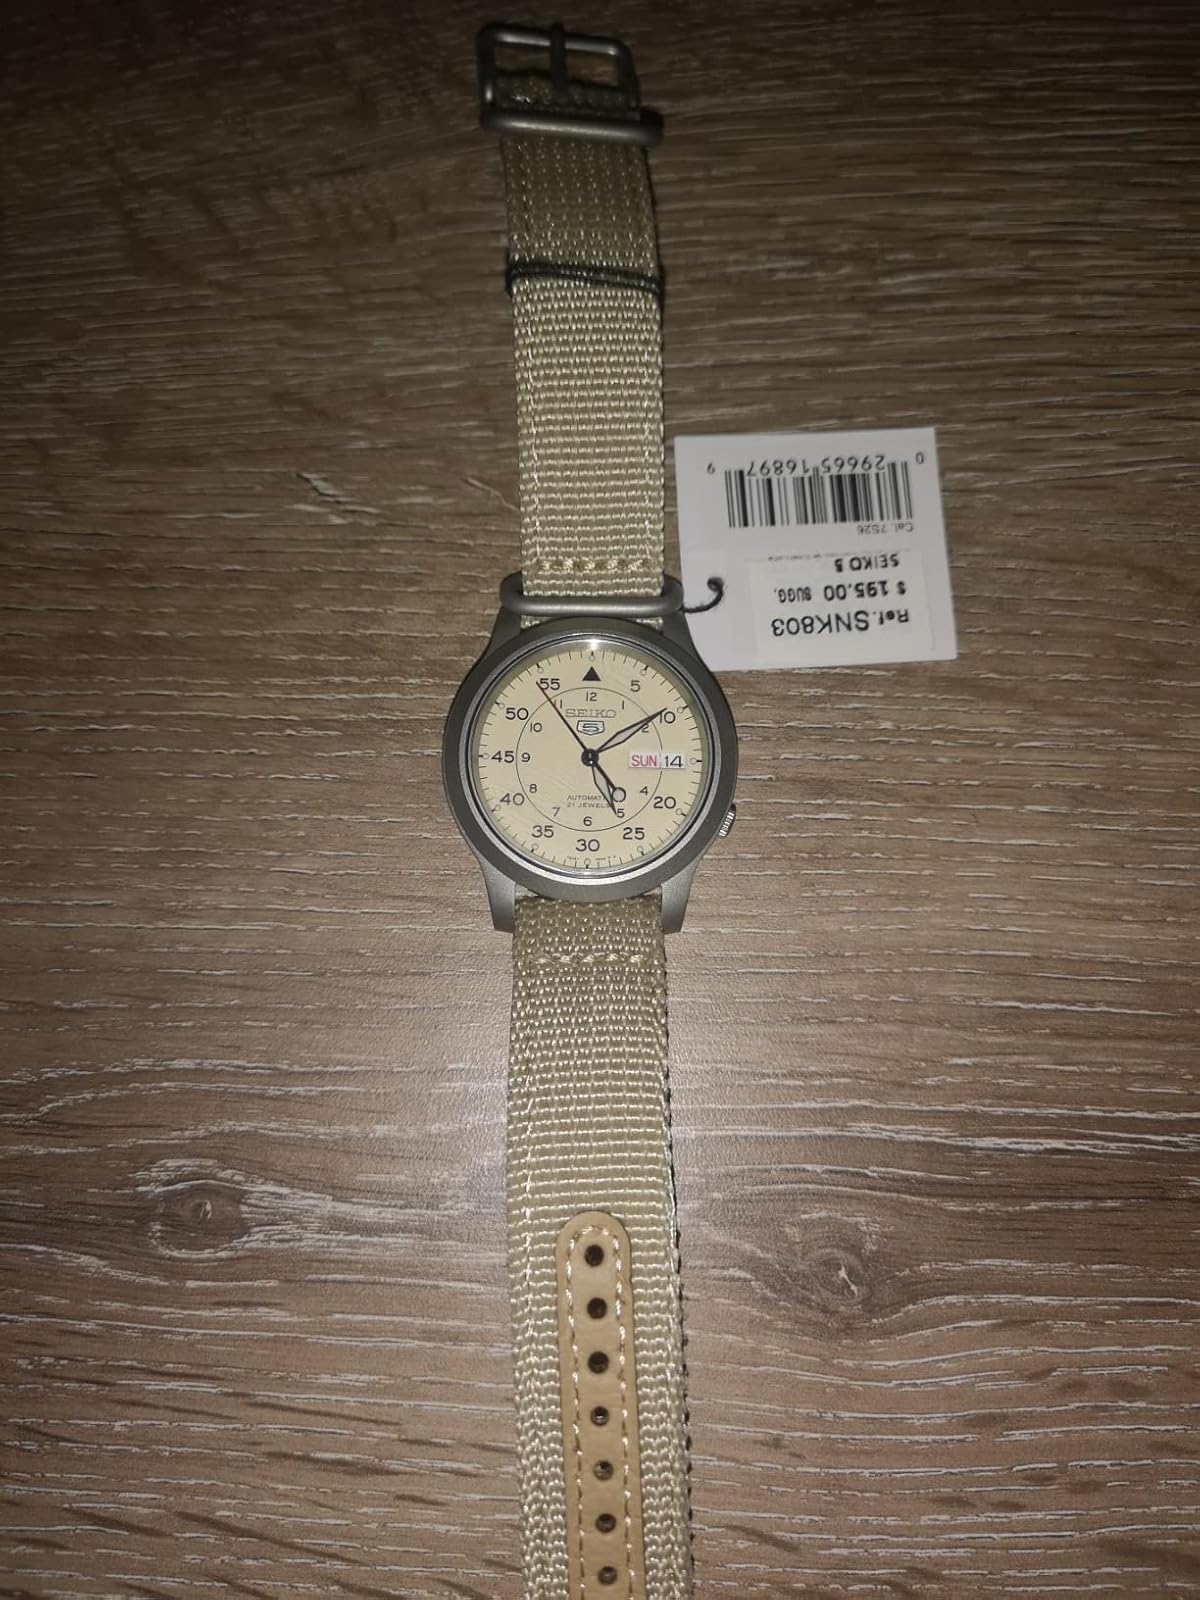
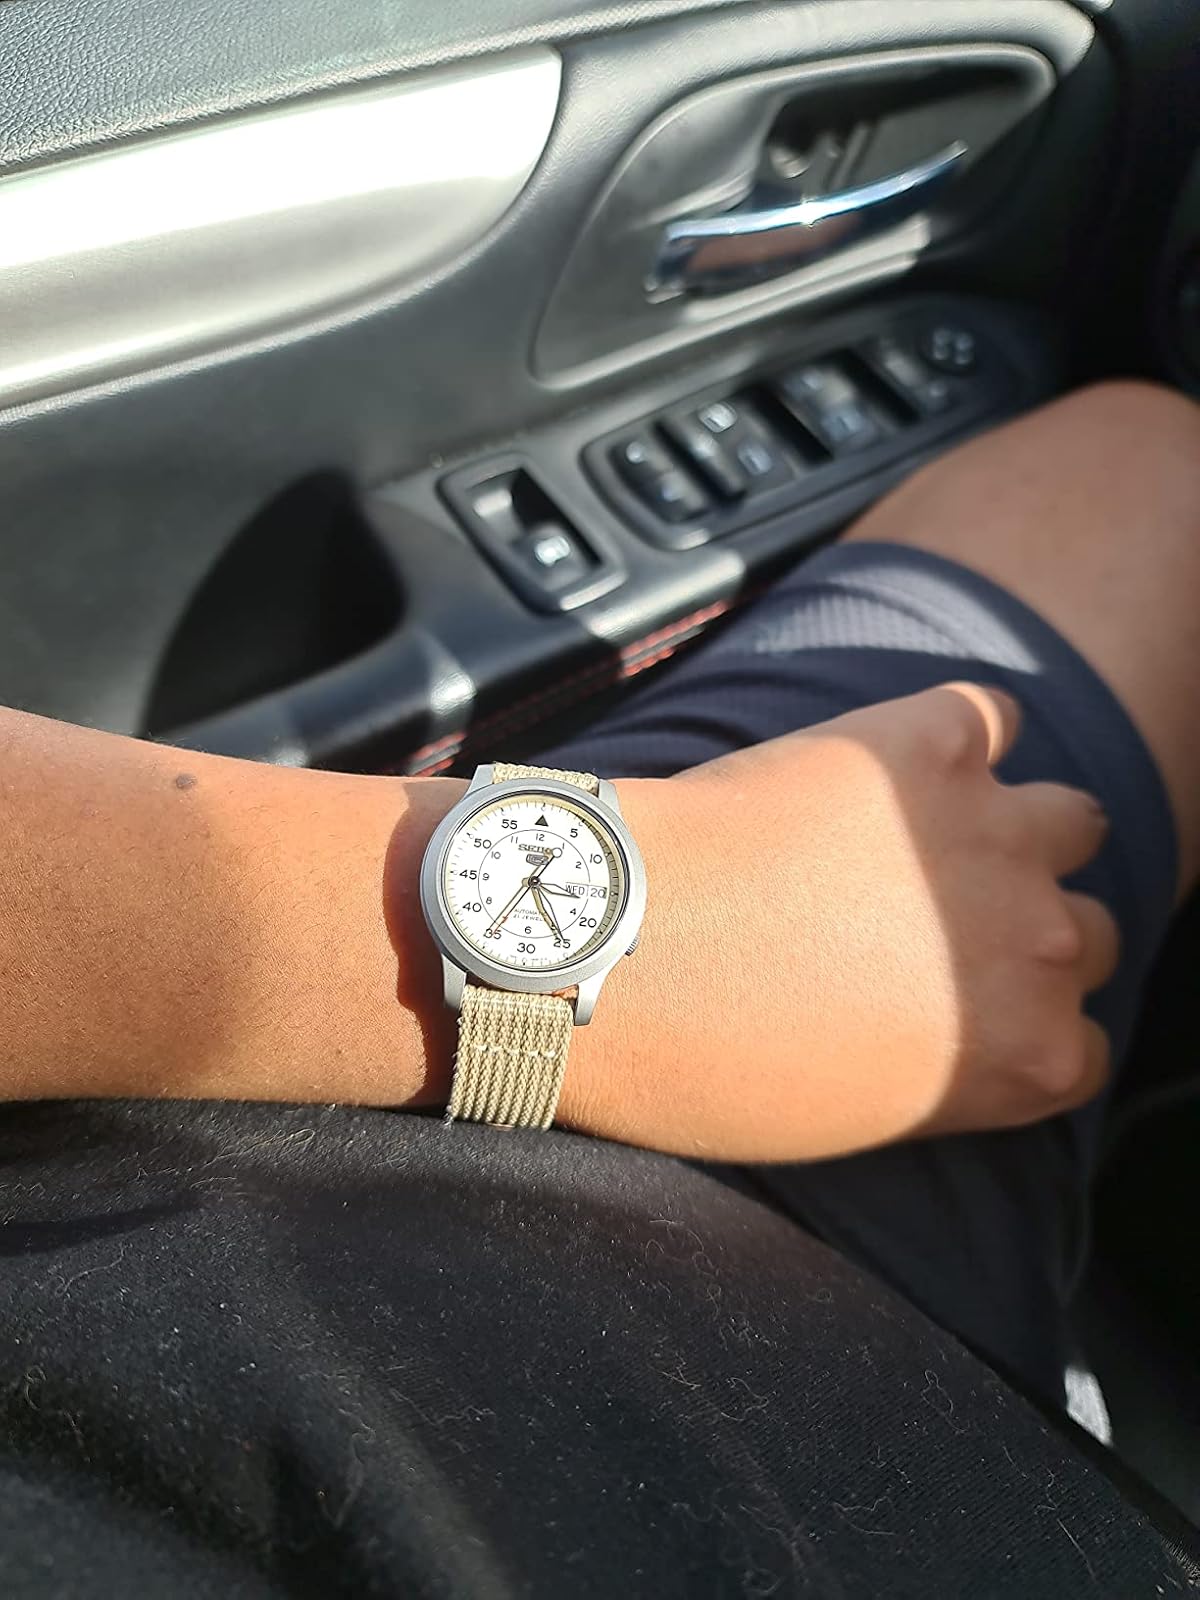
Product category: accessories_watch
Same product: yes